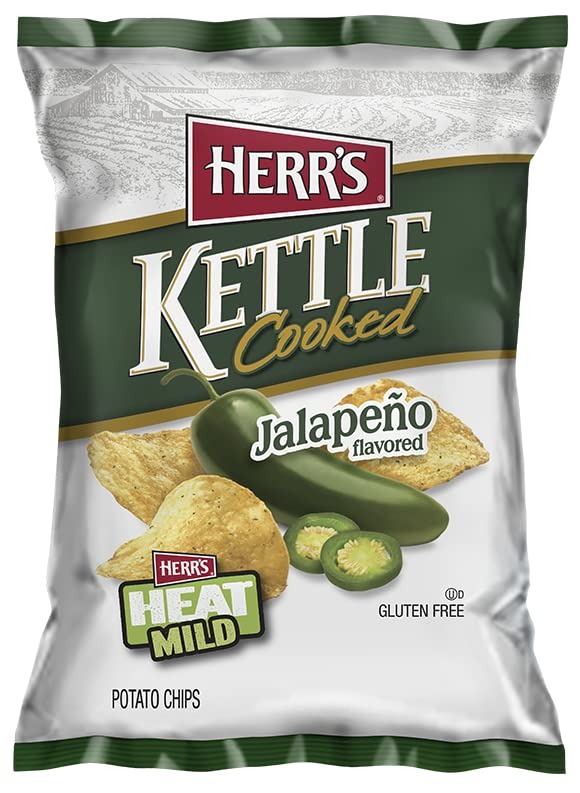
Item Name: Herr's Jalapeño Kettle Potato Chips, 7.5 Ounce (Pack of 12 Bags) – Bold and Spicy Kettle Cooked Chips with Real Jalapeño Flavor – A Zesty Crunch for Every Occasion
Bullet Point 1: Bold jalapeno flavor with a spicy kick
Bullet Point 2: Kettle cooked for a crunchier, more robust texture
Bullet Point 3: Gluten-free; 140 calories per 1oz serving; Kosher Dairy
Bullet Point 4: Perfect for spice lovers who enjoy a snack with heat
Bullet Point 5: Includes 12, 7.5-ounce bags of Herr’s Jalapeno Kettle Cooked Potato Chips; Packaged for freshness and great taste
Bullet Point 6: Shelf life of 45-60 days
Product Description: Turn up the heat with Herr’s Jalapeno Kettle Cooked Potato Chips. These chips are packed with bold jalapeno flavor and kettle-cooked to perfection for a satisfying crunch. The 7.5-ounce bag is perfect for enjoying on the go, whether you’re looking for a spicy snack to spice up your day or to share with friends. Made with high-quality ingredients, these chips offer the perfect combination of heat and crunch.
Value: 90.0
Unit: Ounce

Price: 5.81